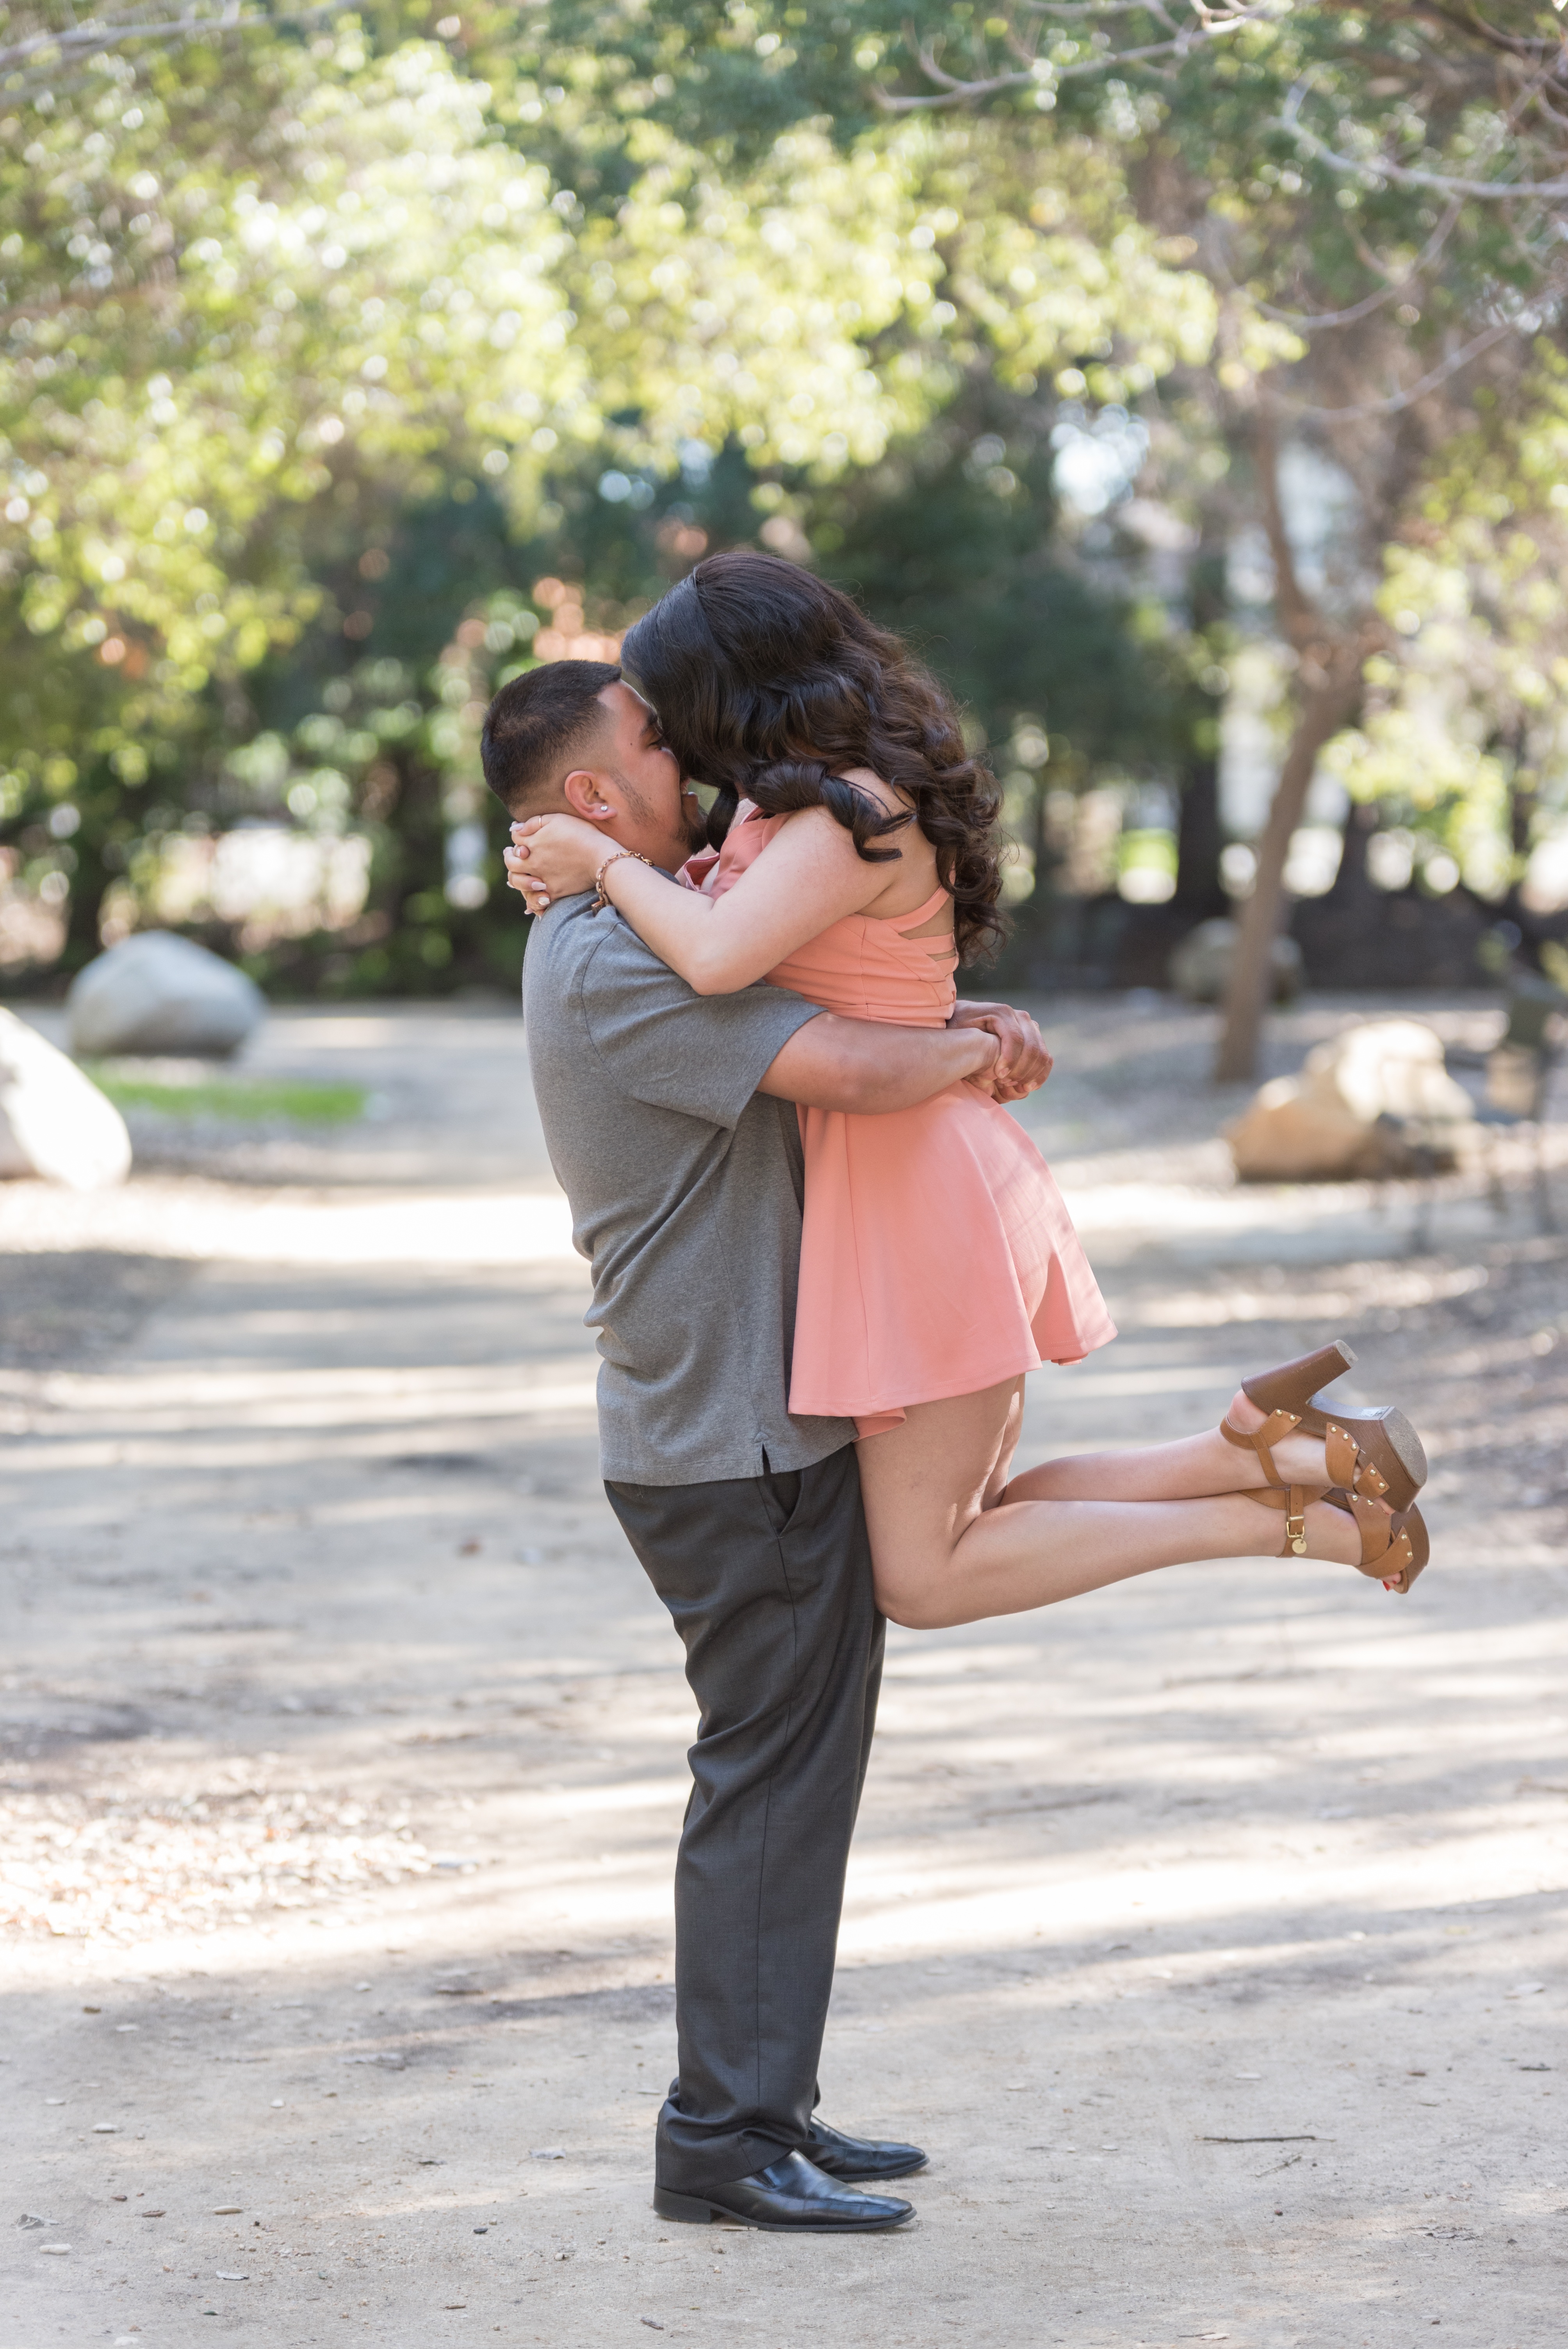
man, suit, people, woman, white, male, female, love, portrait, young, kiss, couple, romance, romantic, two, together, lifestyle, smile, caucasian, outdoors, ceremony, dress, happy, happiness, relationship, photograph, interaction